Claude Demetrius

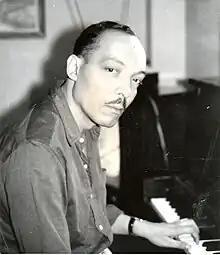

Claude Demetrius (August 3, 1916 – May 1, 1988) was an American songwriter. He was known for his rockabilly songs, some of which were made famous by singers such as Elvis Presley.